Intercontinental and transoceanic fixed links

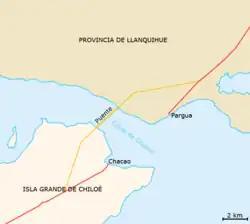
Chacao Channel bridge map.

It's a construction project for a bridge that will cross the Chacao Channel. It is intended to unite the Isla Grande de Chiloé with the Chilean continental territory, in the Los Lagos Region. The opening of the bridge is planned for 2025. It will be the longest suspension bridge in Latin America. Previously there were suggestion of a connection by tunnel, but were rejected due to financial problems.